Robert Q. Lewis

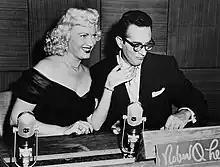
Lewis, as the host of the show, with the celebrity guest Dagmar in "The Name's the Same", 1952.

In addition to his daytime-TV duties, Lewis became a fixture on TV quiz shows in the 1950s and 1960s. In 1952, he settled into his most enduring game-show role as host of ABC's "The Name's the Same". The show featured a celebrity panel trying to guess the identities of contestants who had famous names: Napoleon Bonaparte, Marilyn Monroe, Virginia Beach, etc. On a few occasions, contestants appeared on the show bearing the name Robert Q. Lewis.